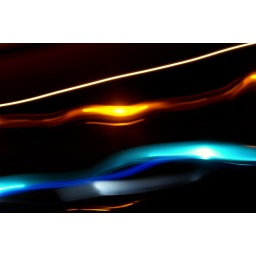
my new blue car under the setting sun